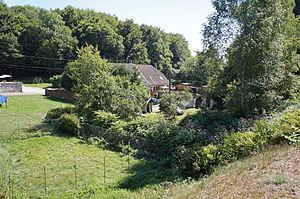
Le hameau de la Houillère (Haute-Saône)
Les puits des houillères de Ronchamp sont une série de charbonnages entrepris par les différentes compagnies minières du bassin minier de Ronchamp entre le début du XIXᵉ siècle et le milieu du XXᵉ siècle à Ronchamp, Champagney et Magny-Danigon, dans le département de la Haute-Saône en France.